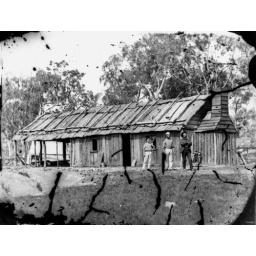
Three men standing outside a timber building in the Queensland outback, ca. 1875